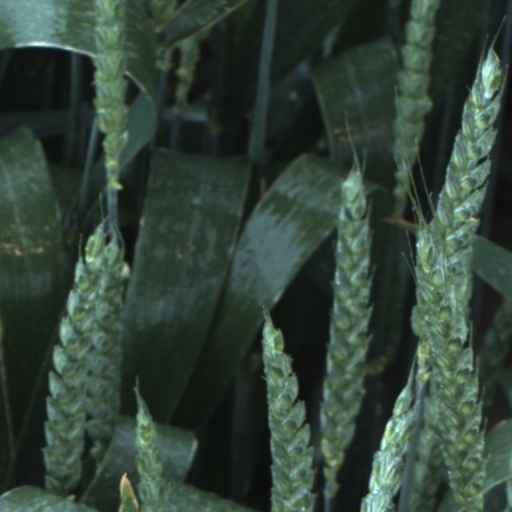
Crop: wheat